Latvijas Finieris

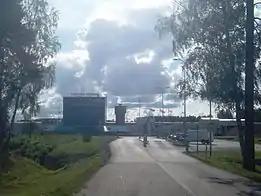
Latvijas Finieris plywood factory in Kohila, Estonia.

Latvijas Finieris is the leading plywood and plywood product manufacturer in Baltic States. The company is active in forest management, logging and the production of synthetic resins and phenol films.